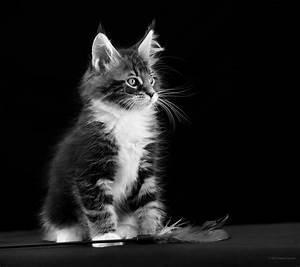
cat